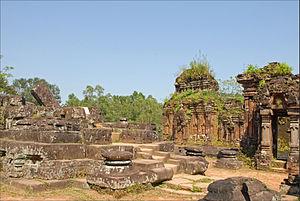
Camille Paris, né le 10 septembre 1856 à Lunéville et mort en 1908, est un fonctionnaire de l'administration coloniale française, il participe à la campagne du Tonkin en 1884-85, puis à la construction d'une ligne télégraphique en Annam de 1885 à 1889. Il cultive le café. De plus, Camille Paris s'adonne activement à la cartographie, à l'archéologie et à l'ethnologie.